The Caryatids

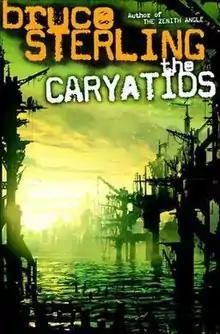
First edition

The Caryatids is a science fiction novel by American writer Bruce Sterling, published in 2009. It tells the tale of the four Mihajlovic "sisters", clones of the widow of a Balkan warlord now exiled to an orbital space station. From the viewpoint of a "Dispensation" entrepreneur from Los Angeles, the sisters, raised in an environment of ubiquitous computing, may succeed in rescuing the Earth from environmental collapse (see environmental degradation, ecological collapse, pollution, and other related concepts) in the year 2065.